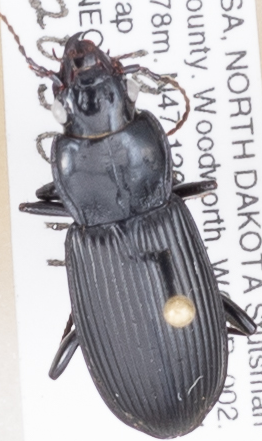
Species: Pterostichus melanarius melanarius
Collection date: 2015-08-19
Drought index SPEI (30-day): -1.204
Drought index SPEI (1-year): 0.018
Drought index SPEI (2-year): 0.63